Rudolph the Red-Nosed Reindeer (TV special)

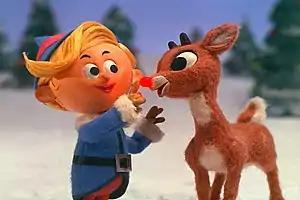
Hermey and Rudolph, during the "We're a Couple of Misfits" musical sequence

The special, with the teleplay by Romeo Muller, introduced several new characters inspired by the song's lyrics. Muller told an interviewer shortly before his death that he would have preferred to base the teleplay on May's original book, but could not find a copy. After the script, concept designs and storyboards for "Rudolph" were done by Arthur Rankin Jr. and his staff of artists at Rankin/Bass in New York City.